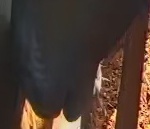
Face region: mouth_nostrils (mouth_chin_nostrils_and_profile)
Pain indicator: not_present